Actin

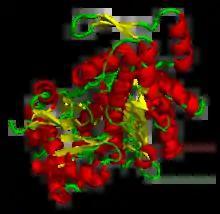
The protein gelsolin, which is a key regulator in the assembly and disassembly of actin.

Other proteins bind to the ends of actin filaments, stabilizing them. These are called "capping proteins" and include CapZ and tropomodulin. CapZ binds the (+) end of a filament, preventing further addition or loss of actin from that end. Tropomodulin binds to a filament's (−) end, again preventing addition or loss of molecule's at that end. Tropomodulin is typically found in cells that require extremely stable actin filaments, such as those in muscle and red blood cells.